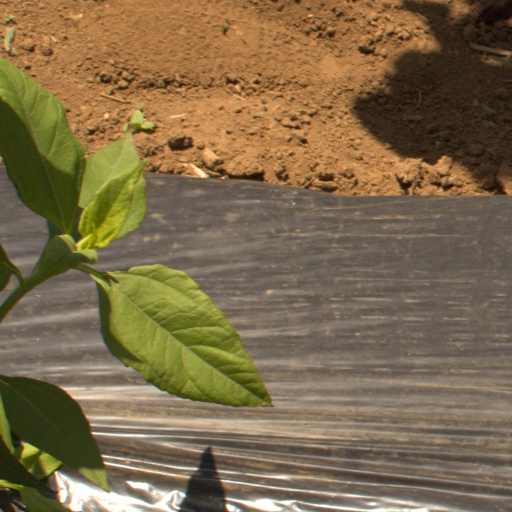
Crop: Jerusalem artichoke